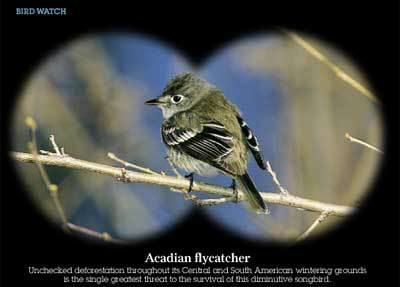
A photo of a acadian flycatcher